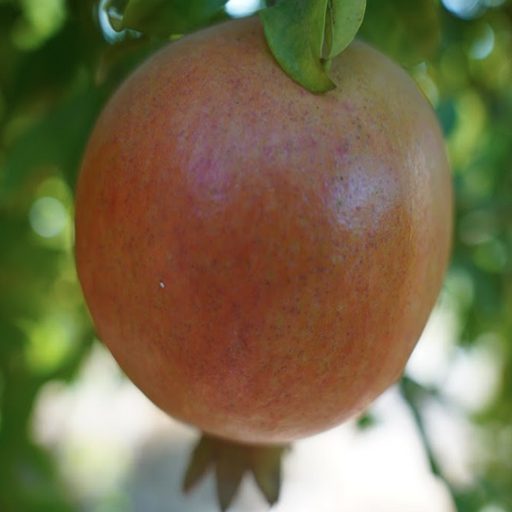
Label: Healthy